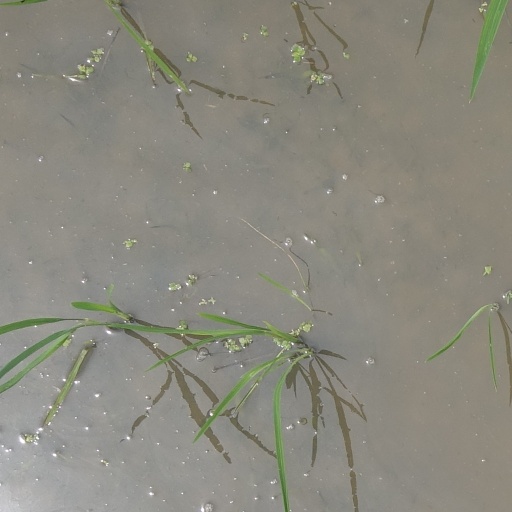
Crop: rice